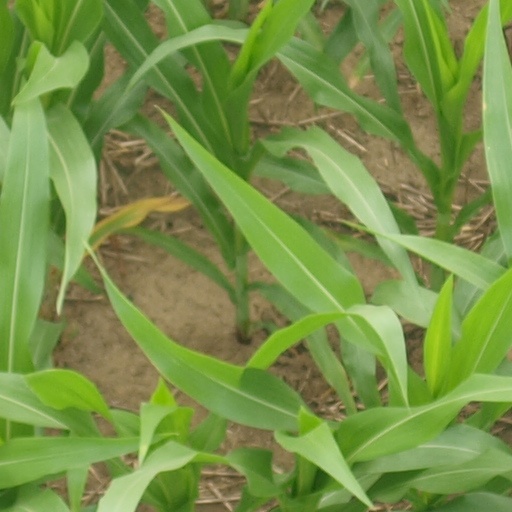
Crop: maize; corn